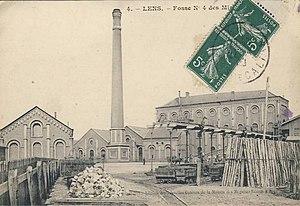
Fosse n° 4 Louis Bigo ou Saint Louis, Compagnie des mines de Lens, Lens, Pas-de-Calais, France.
La Compagnie des mines de Lens exploitait le charbon dans le bassin minier du Nord-Pas-de-Calais. Fondée en 1852, c'était la plus importante des compagnies houillères du bassin du Nord et du Pas-de-Calais.
La fosse nᵒ 4 dite Saint-Louis ou Louis Bigo de la Compagnie des mines de Lens est un ancien charbonnage du Bassin minier du Nord-Pas-de-Calais, situé à Lens. Le fonçage commence en 1862, et la fosse commence à extraire à la fin de l'année 1864. De vastes cités sont bâties à l'ouest de la fosse, ainsi que des écoles. La fosse est détruite durant la Première Guerre mondiale. Elle est reconstruite suivant le style architectural des mines de Lens d'après-guerre, avec un chevalement métallique. Il en est de même pour les cités et les écoles. La fosse est endommagée durant la Seconde Guerre mondiale, à cause de sa proximité avec la gare de Lens.